Randy Wynne

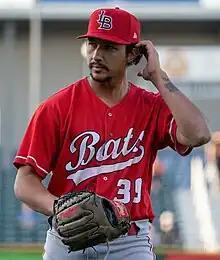
Wynne with the Louisville Bats in 2023

Randall Garrett Wynne (born March 9, 1993) is an American professional baseball pitcher in the Cincinnati Reds organization. He made his Major League Baseball (MLB) debut in 2023.